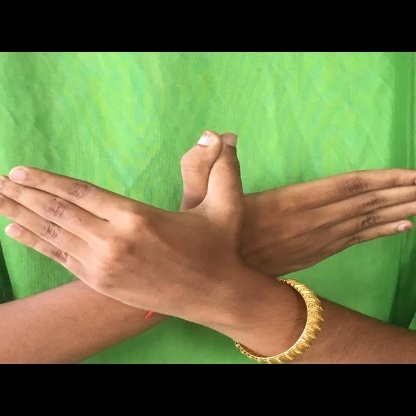
Mudra: Garuda